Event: Nepal Earthquake
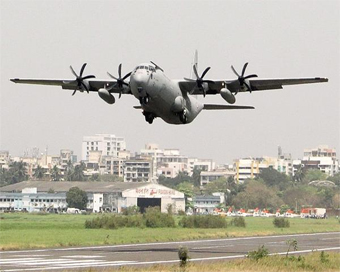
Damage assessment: no_damage